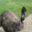
Label: bird